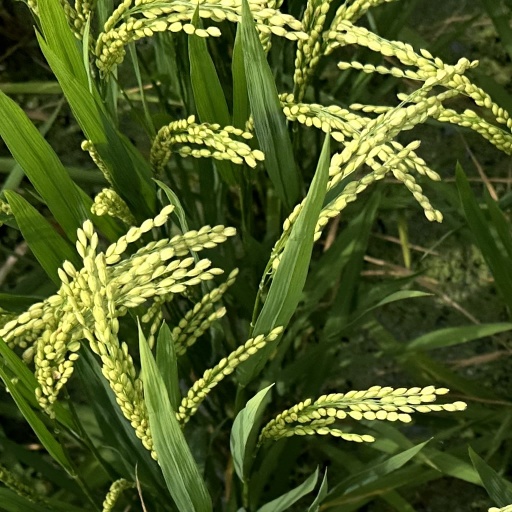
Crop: rice